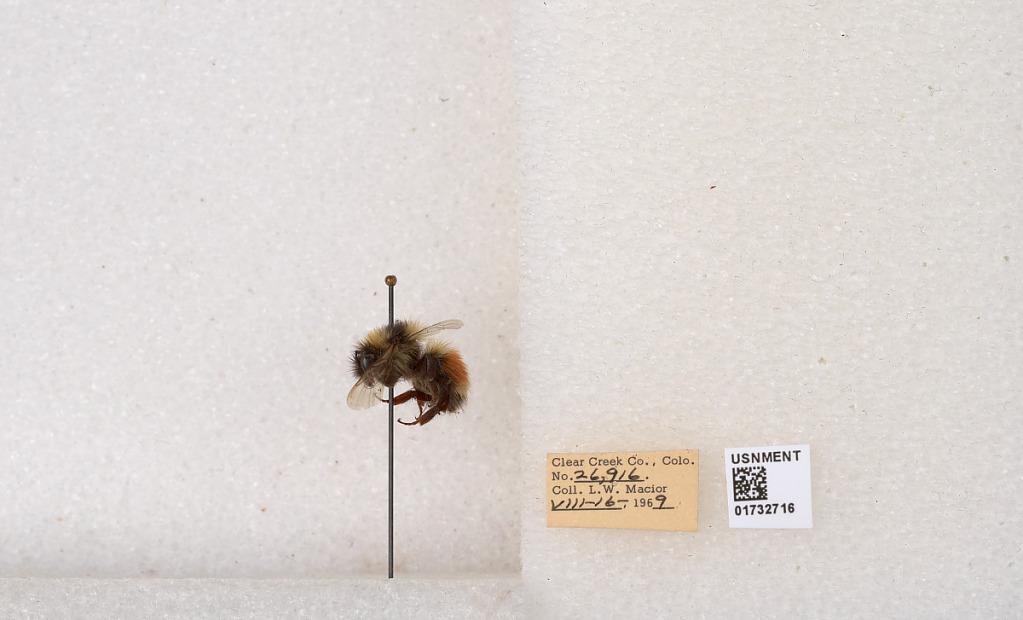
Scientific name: Bombus (Pyrobombus) sylvicola Kirby
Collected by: L. Macior
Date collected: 1969-8-16
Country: United States
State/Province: Colorado
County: Clear Creek
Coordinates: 39.7006, -105.694